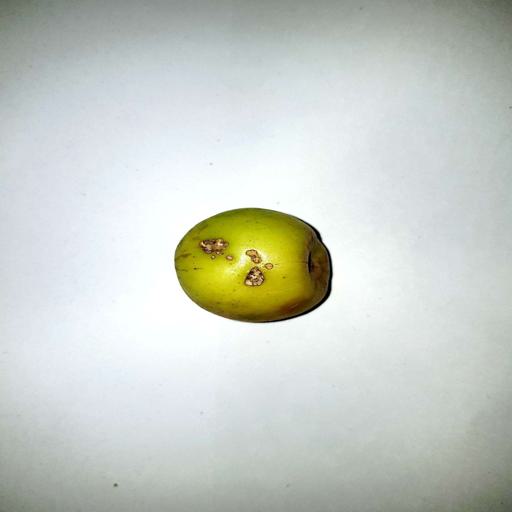
Label: bruised